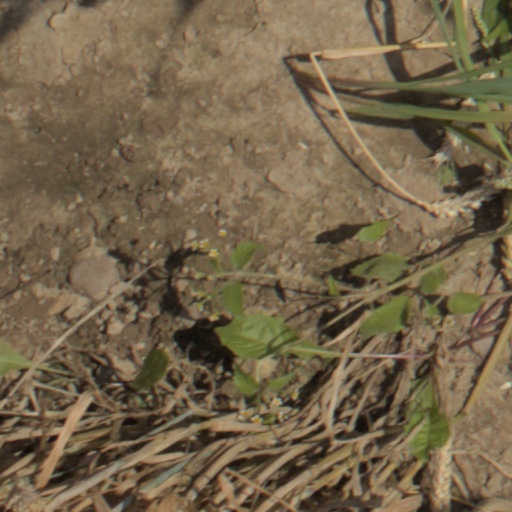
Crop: wheat